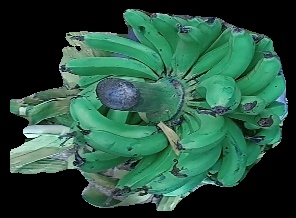
Variety: pachbale
Grade: grade3